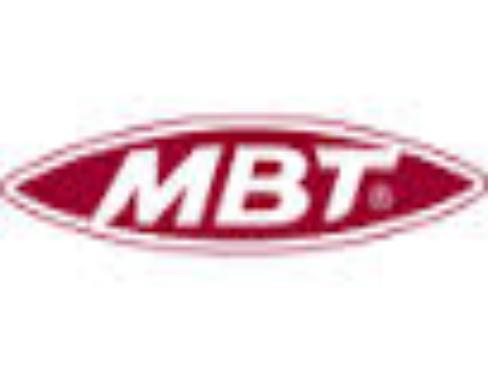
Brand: MBT
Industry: Clothes